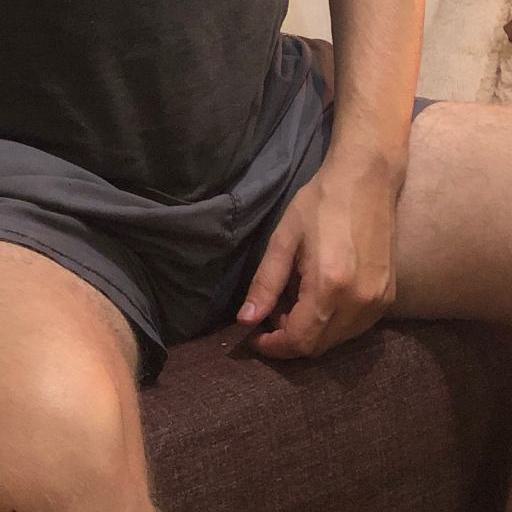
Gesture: no_gesture